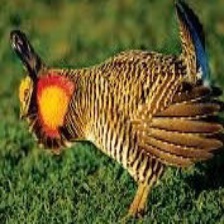
Species: GREATER PRAIRIE CHICKEN
Scientific name: TYMPANUCHUS CUPIDO